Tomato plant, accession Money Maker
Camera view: tilt-top (135 deg); turntable rotation: 180 degrees
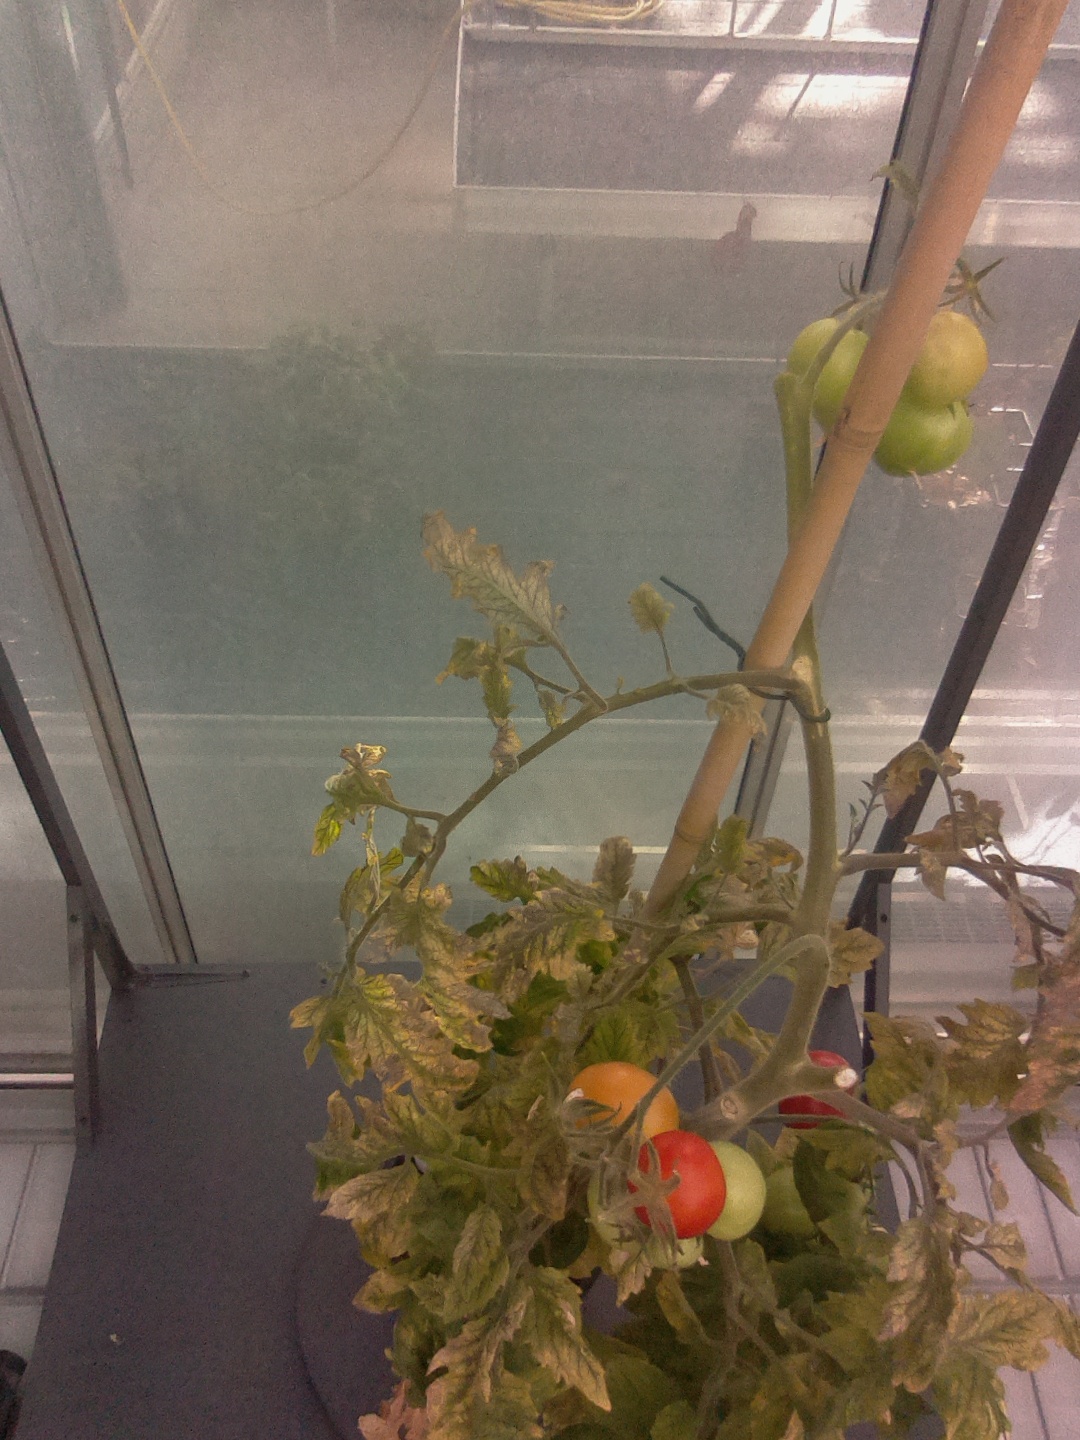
BBCH growth stage 82: 20%-30% of fruits show typical fully ripe color